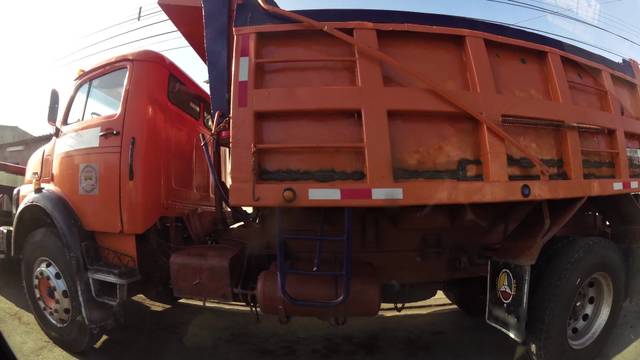
Region: Ecuador
Coordinates: -2.158, -79.921